Constance Cary Harrison

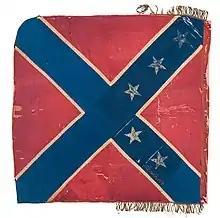
Confederate flag sewn by Constance Cary (reverse). Cary sewed her name on the blue stripe in the lower right of the flag.

After the seizure of Vaucluse and its demolition (to construct Fort Worth, as a part of the defenses of Washington, D.C.) she lived in Richmond, Virginia, during the American Civil War and moved in the same set as Varina Davis, Mary Boykin Chesnut, and Virginia Clay-Clopton. She was published in Southern magazines under the pen name "Refugitta".